Havana

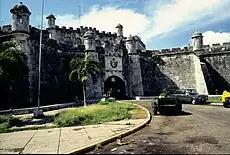
18th-century entrance of the Castillo del Príncipe, photo taken in 1997

After the Cuban War of Independence, Cuba created a new constitution in 1901. The Havana City Council was re-innagurated on July 2, 1901. Alfredo Zayas was briefly appointed mayor, followed by the installment of Miguel Gener y Rincón, the acting Secretary of Justice of Cuba, after winning the 1900 Cuban local elections.